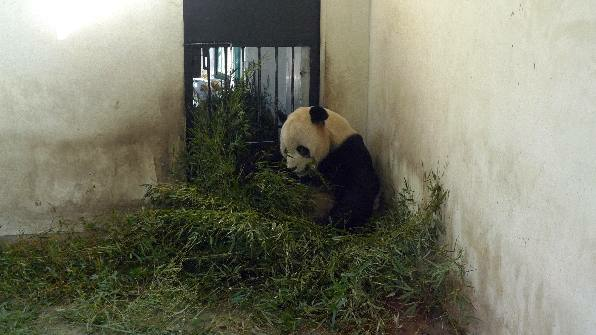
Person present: No